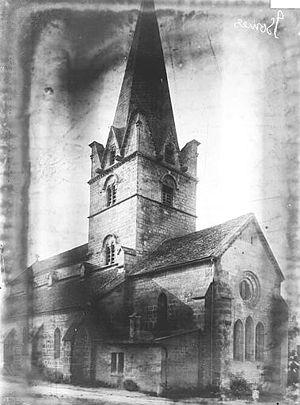
Église d'Isôme vue du sud-est par Camille Enlart.
Isômes est une commune française située dans le département de la Haute-Marne, en région Grand Est.